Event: Nepal Earthquake
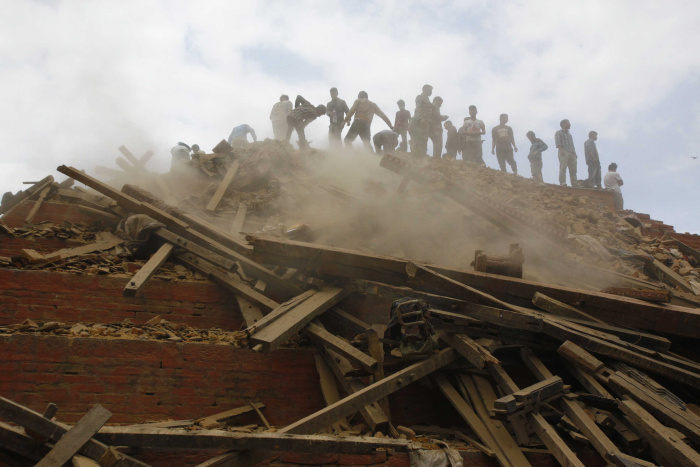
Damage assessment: damage